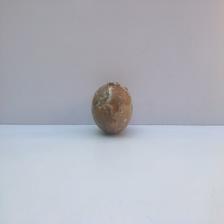
Size: Spoiled